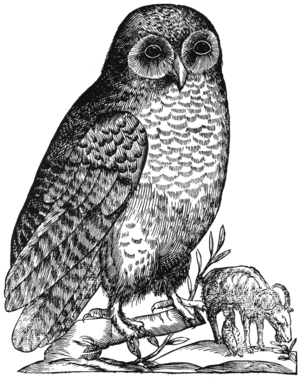
Ulisse Aldrovandi, né le 11 septembre 1522 à Bologne et mort le 4 mai 1605 dans cette même ville, est un scientifique italien de la Renaissance.